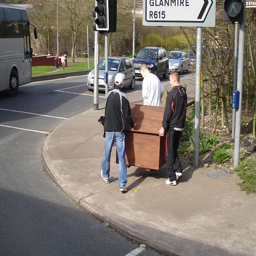
Three men with a dog are carrying a dog house ready to cross the street.
Three men are carrying something wooden and a dog's head is at the corner as well as a traffic light.
A group of men standing on a street corner.
Three men holding an end of a table.
Men moving a large wooden object around a street corner